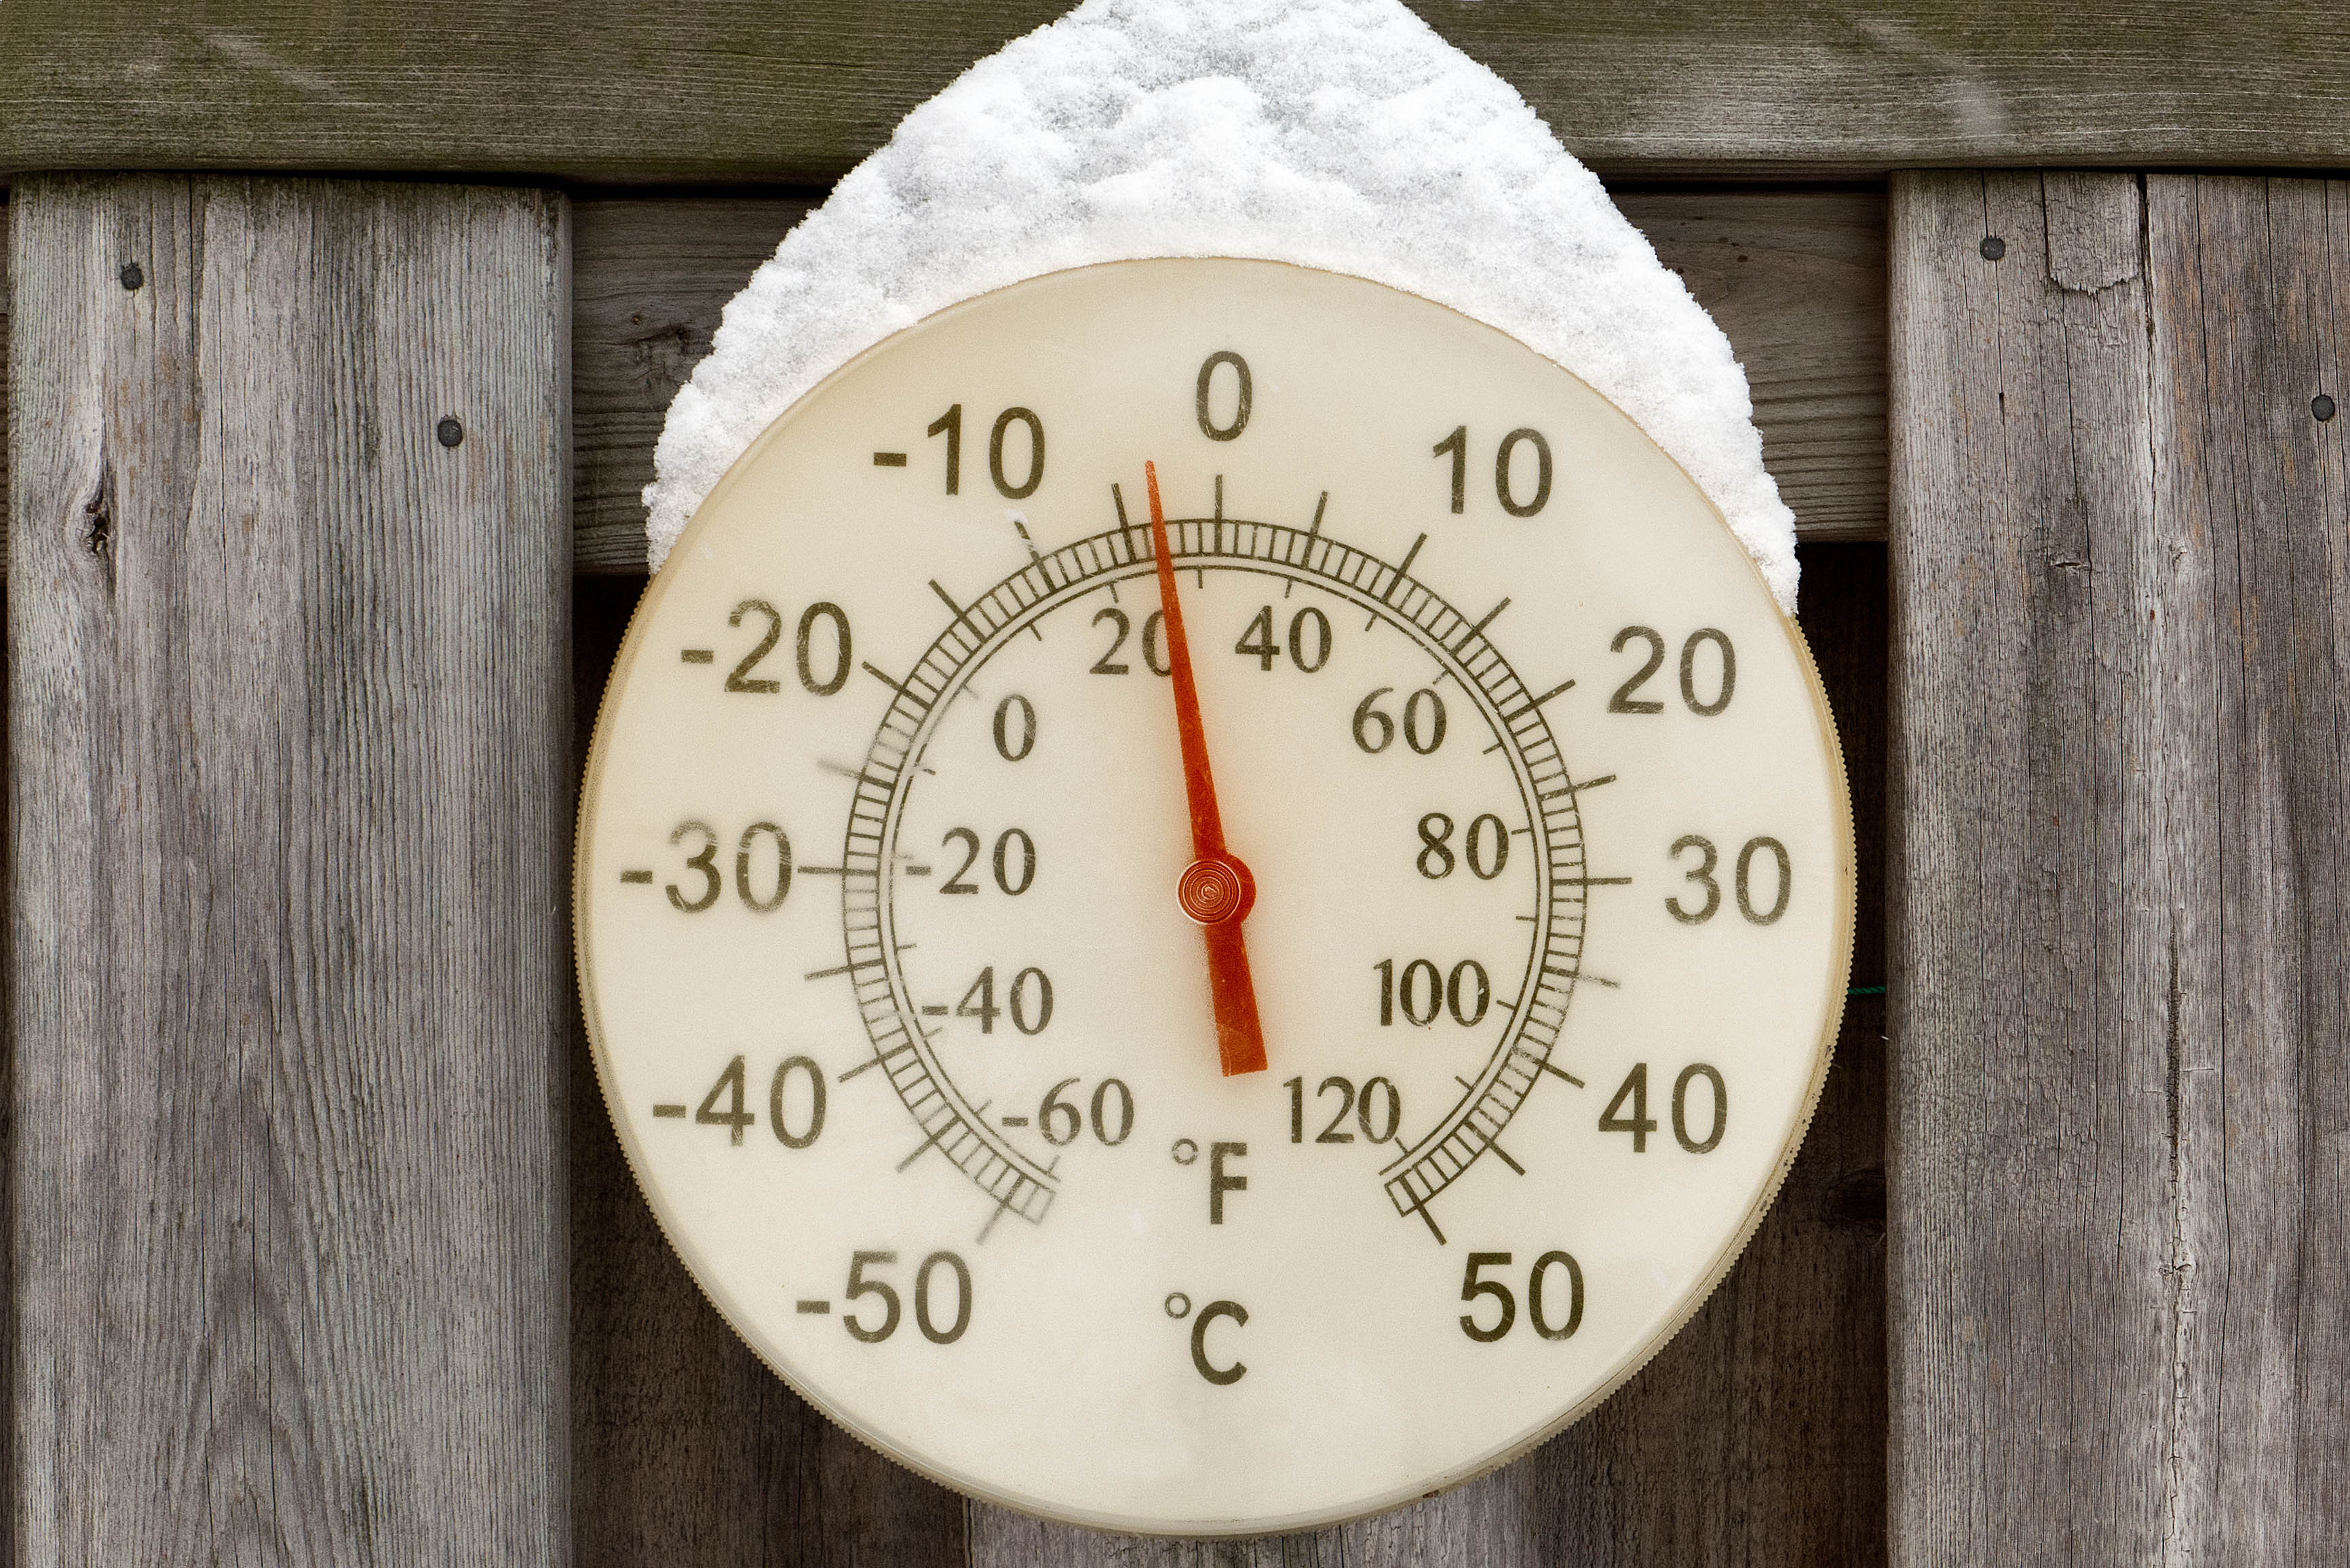
hand, snow, cold, fence, white, clock, number, three, zero, lumix, panasonic, dmc, lx7, panasoniclumixdmclx7, shape, thermometer, fahrenheit, freezing, temperature, minus, sub, celsius, degrees